Methane functionalization

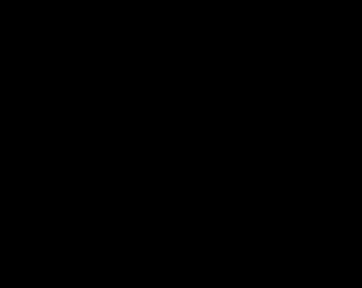

Cp*ScMe was also used as a catalyst in the formation of isobutane by adding methane to the double bond of propene. This was achieved when propene and methane were combined in the presence of the scandium catalyst and heated to 80 °C.